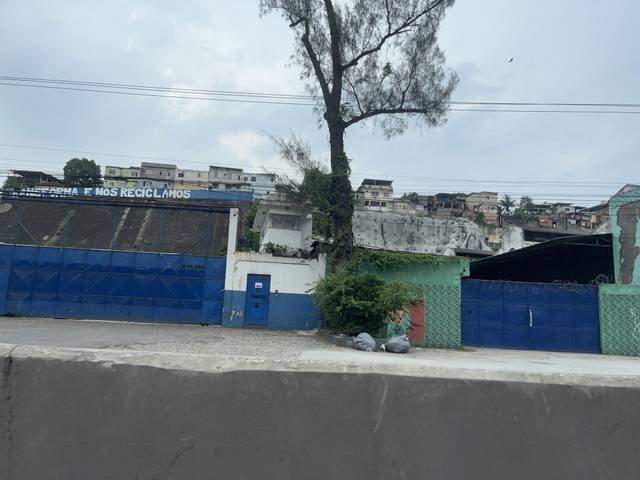
Region: Brazil
Coordinates: -22.817, -43.307